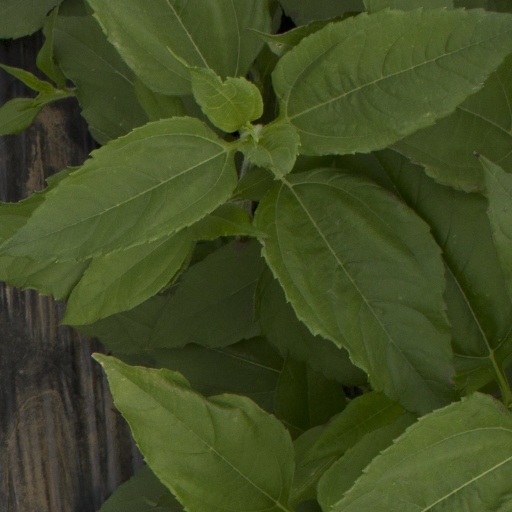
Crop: Jerusalem artichoke